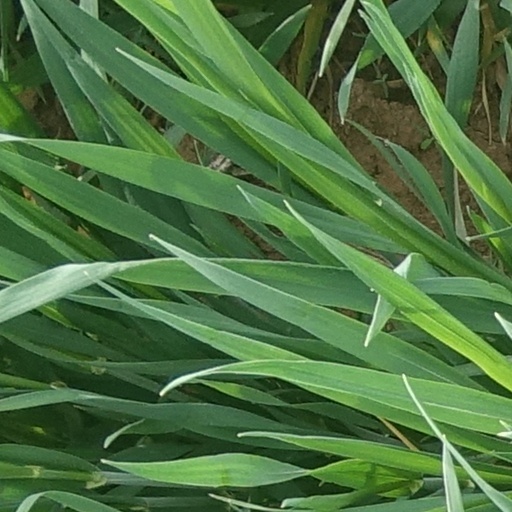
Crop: wheat